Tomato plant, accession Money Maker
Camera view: horizontal (90 deg, fisheye); turntable rotation: 90 degrees
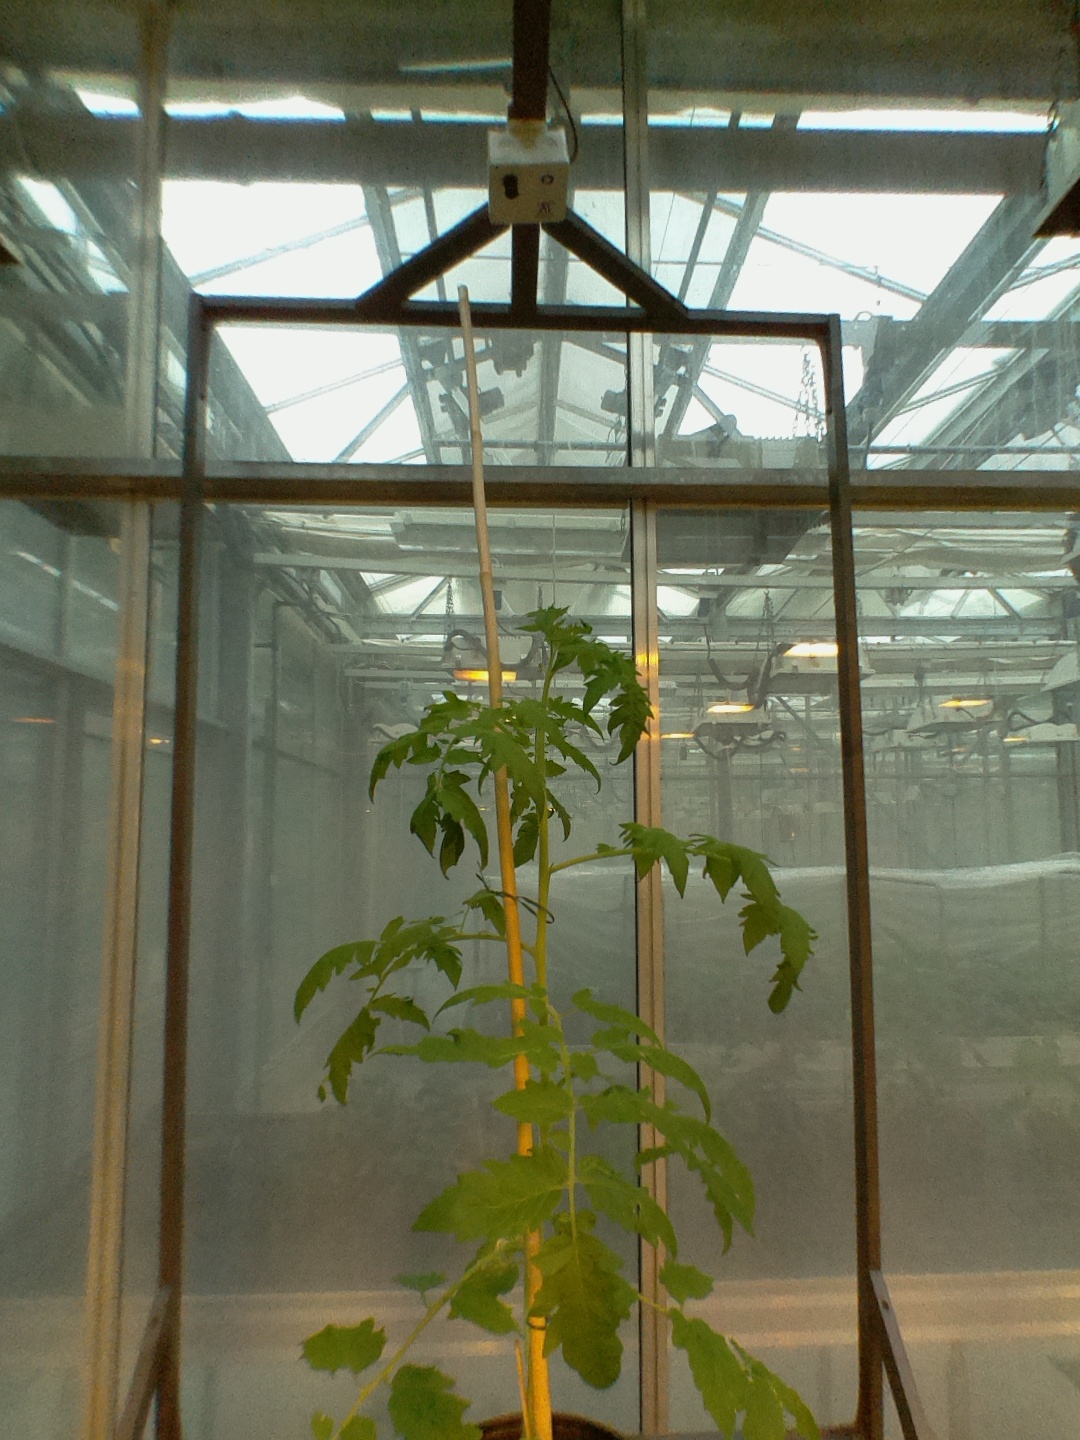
BBCH growth stage 16: 12 of true leaves visible